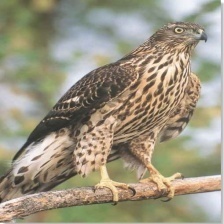
Species: NORTHERN GOSHAWK
Scientific name: ACCIPITER GENTILIS